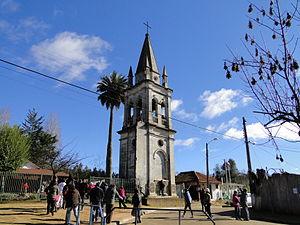
Yumbel est une ville et une commune du Chili faisant partie de la province de Biobío, elle-même rattachée à la région du Biobío.